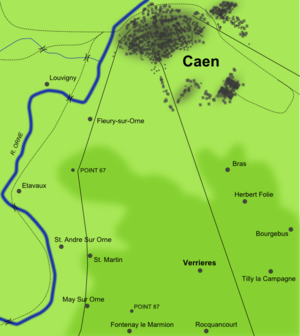
L'opération Atlantic est une offensive canadienne lancée lors de la bataille de Normandie durant la Seconde Guerre mondiale, entre le 18 et le 20 juillet 1944.
La bataille de la crête de Verrières est une bataille de la campagne de Normandie de la Seconde Guerre mondiale qui se déroula du 19 au 25 juillet 1944. Située dans le Calvados, en France, elle opposa deux divisions d'infanterie canadiennes appuyées par la 2ᵉ brigade blindée canadienne du côté allié, à des éléments de trois divisions SS allemandes de Panzers. La bataille fut une des tentatives britanniques et canadiennes pour desserrer la pression allemande sur Caen. Elle fit partie des opérations Atlantic et Spring.